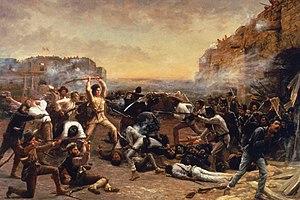
La conquête de l'Ouest est le processus de colonisation par des populations essentiellement d’origine européenne et le gouvernement des États-Unis, au XIXᵉ siècle, de l'immense territoire qui s'étend en Amérique du Nord entre le Mississippi et l'océan Pacifique, habité jusqu'alors par les peuples amérindiens.